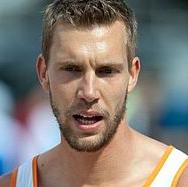
Age: 28